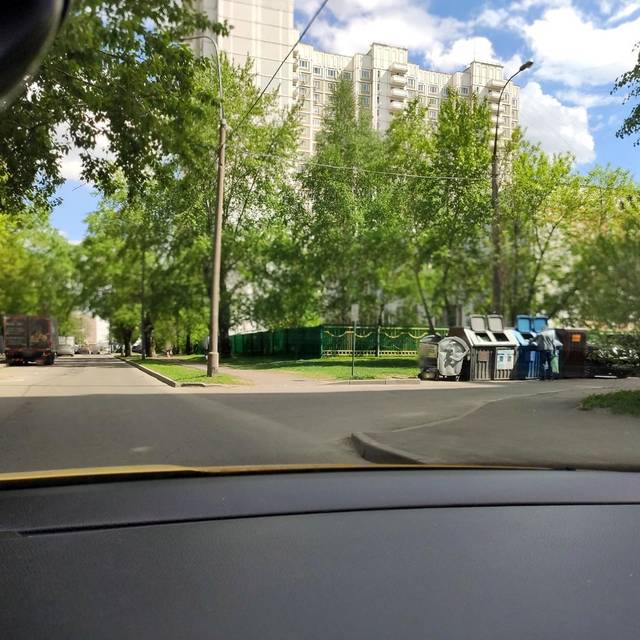
Region: Russia
Coordinates: 55.804, 37.612